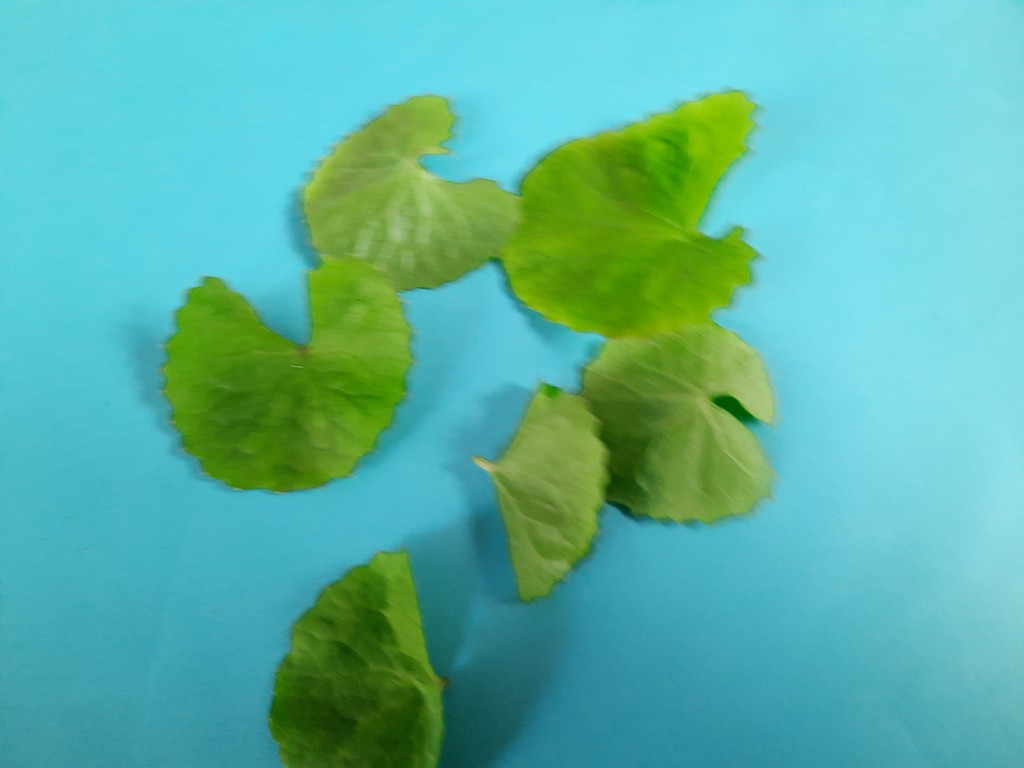
Label: Healthy